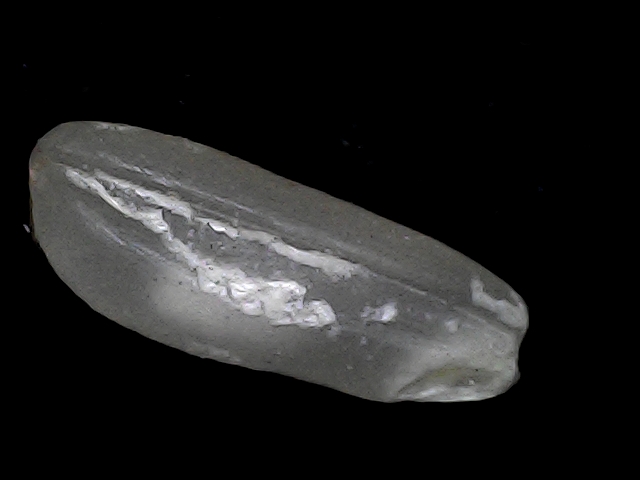
Rice variety: BD56